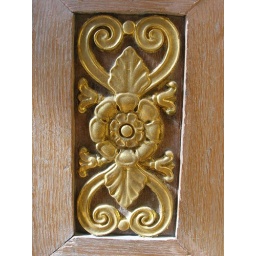
Gold flower panel in door